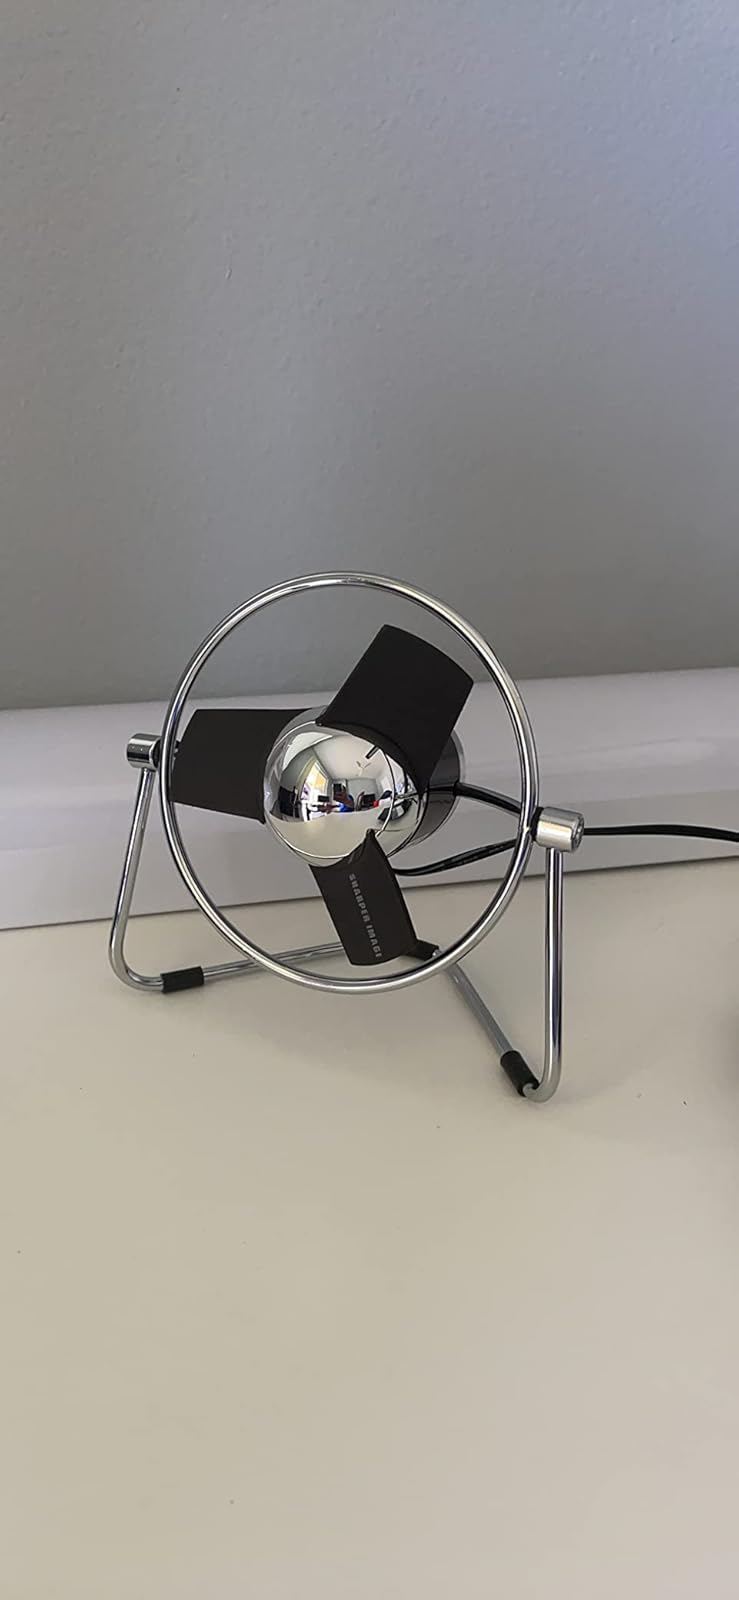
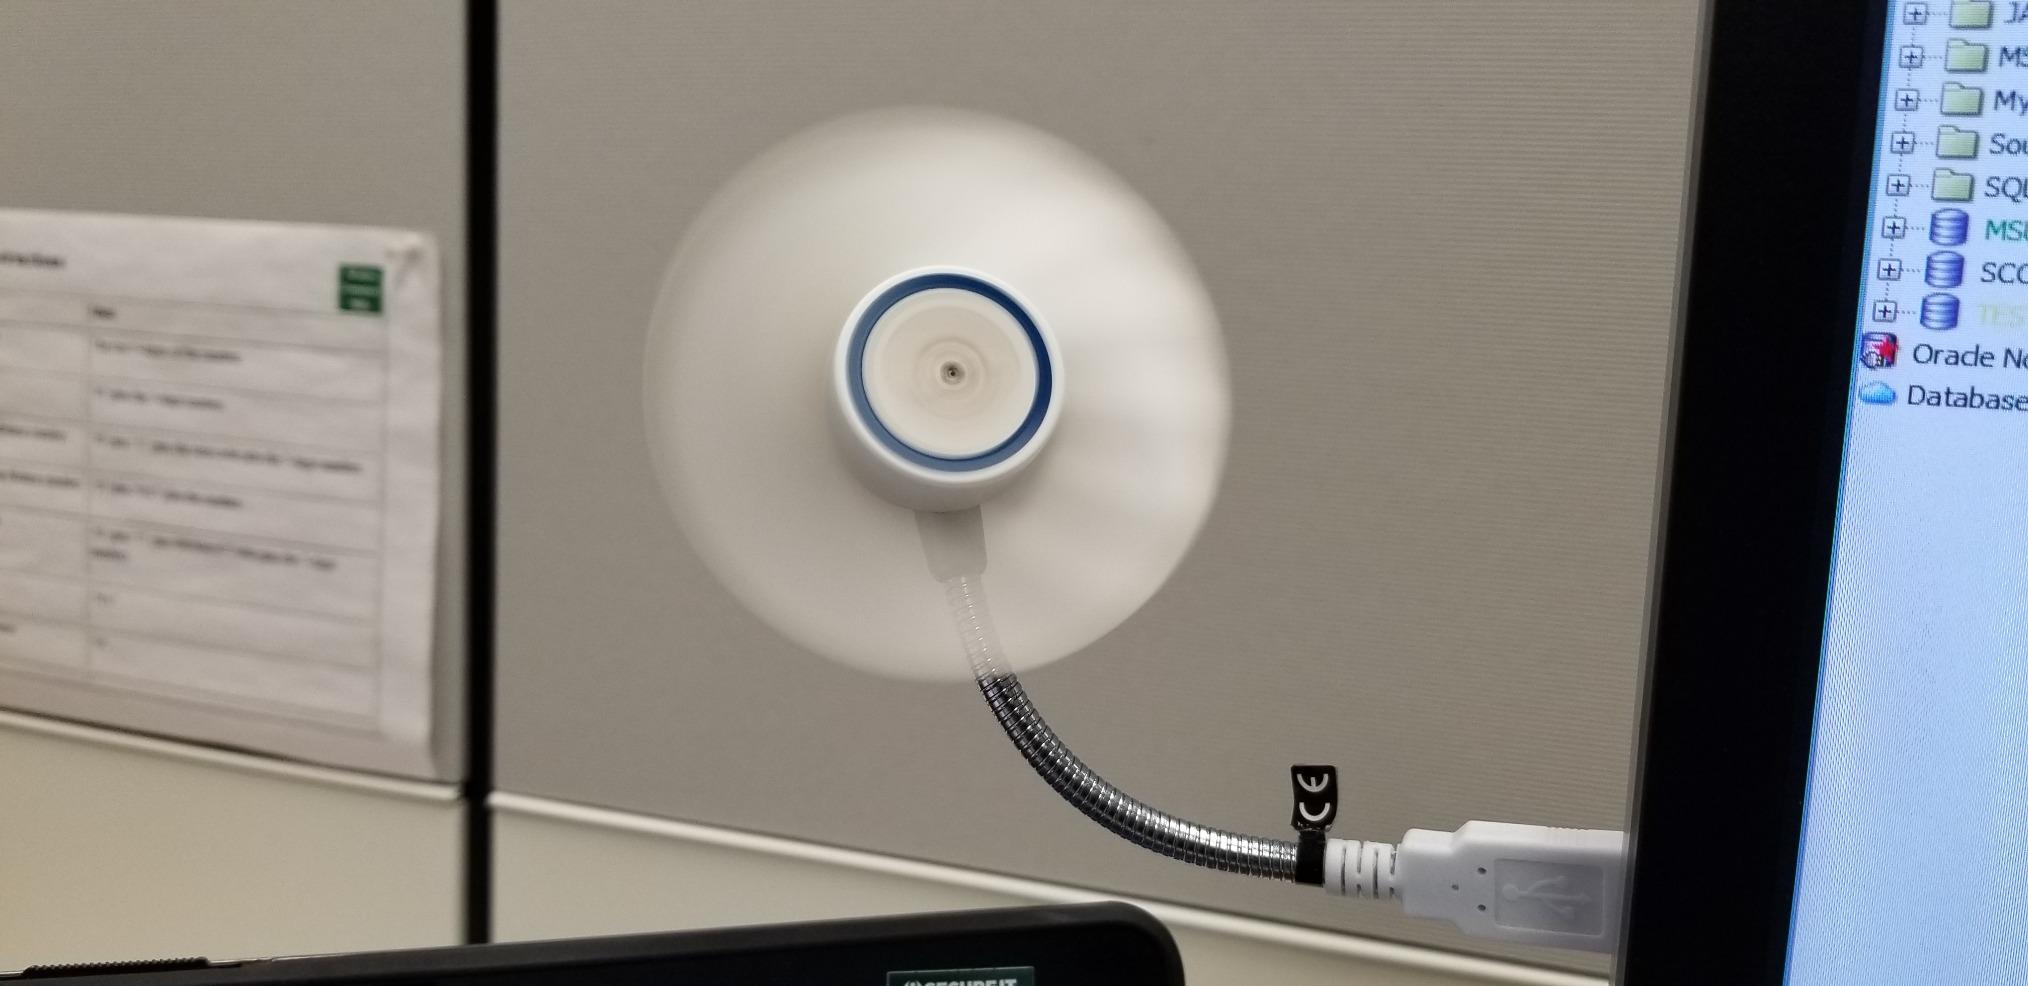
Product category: fan
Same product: no